Mike Brubaker

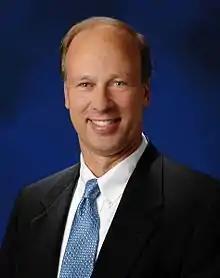
Senator Brubaker

Michael W. Brubaker (born 1958) is an American politician and member of the Republican. He served in the Pennsylvania State Senate, representing the 36th District from 2007 until his retirement in 2015.